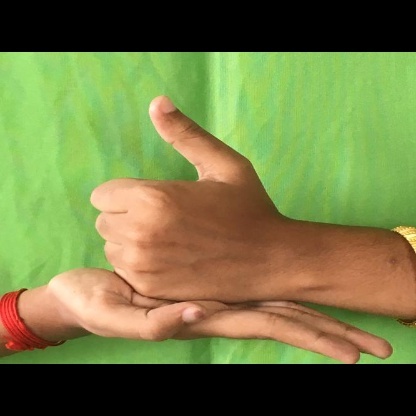
Mudra: Shivalinga